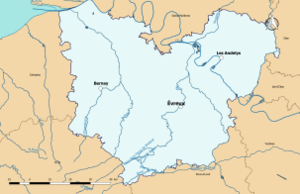
Carte des cours d'eau de longueur supérieure à 15 km dans le département de l'Eure (France).
La liste des cours d'eau de l'Eure présente les principaux cours d'eau, de longueur supérieure à 10 km, traversant pour tout ou partie le territoire du département français de l'Eure dans la région Normandie.